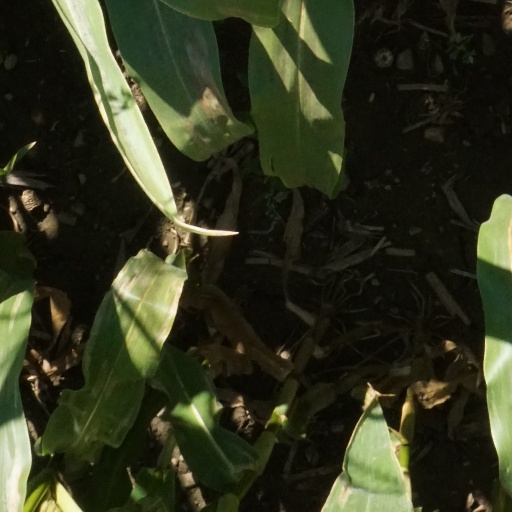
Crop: maize; corn